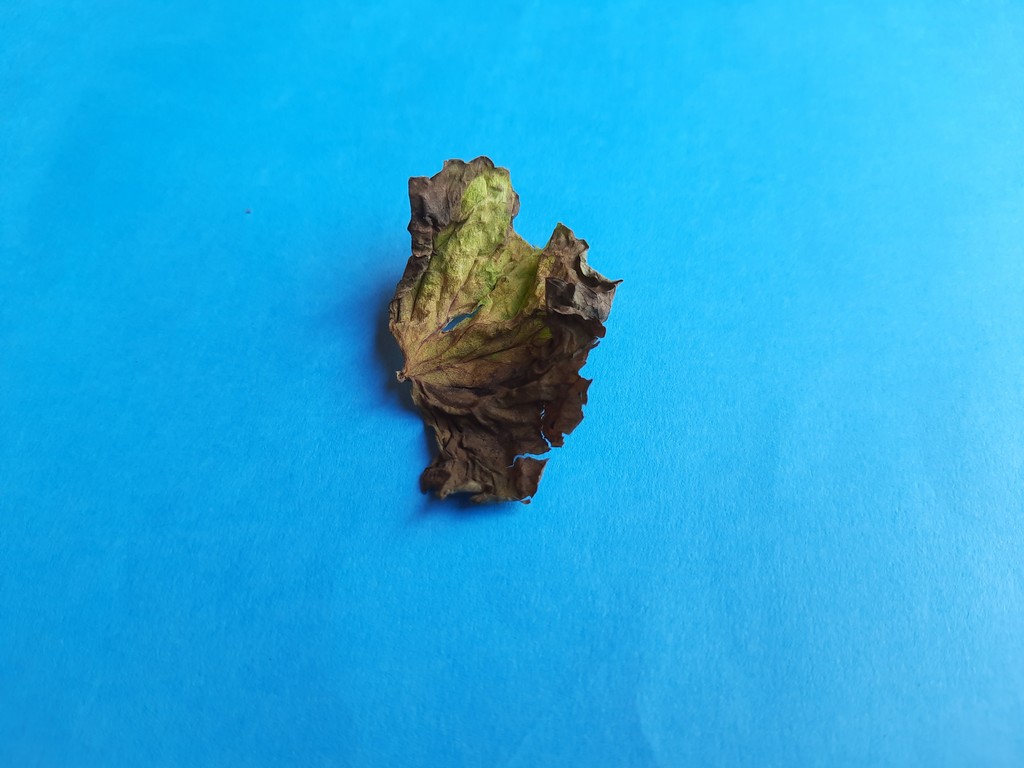
Label: Dried